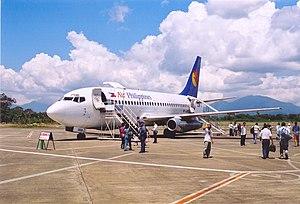
PAL Express, anciennement Air Philippines et Airphil Express est une compagnie aérienne des Philippines.